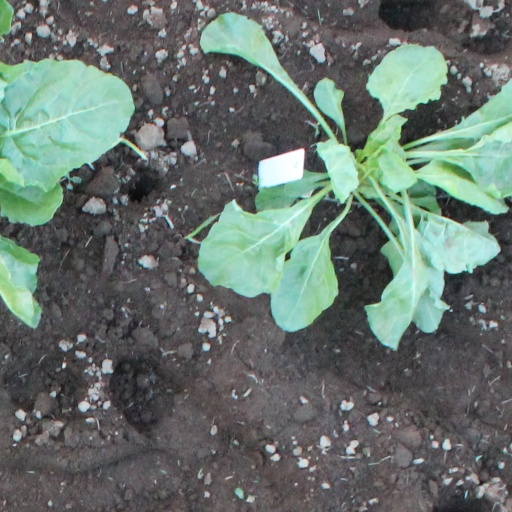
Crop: sugar beet